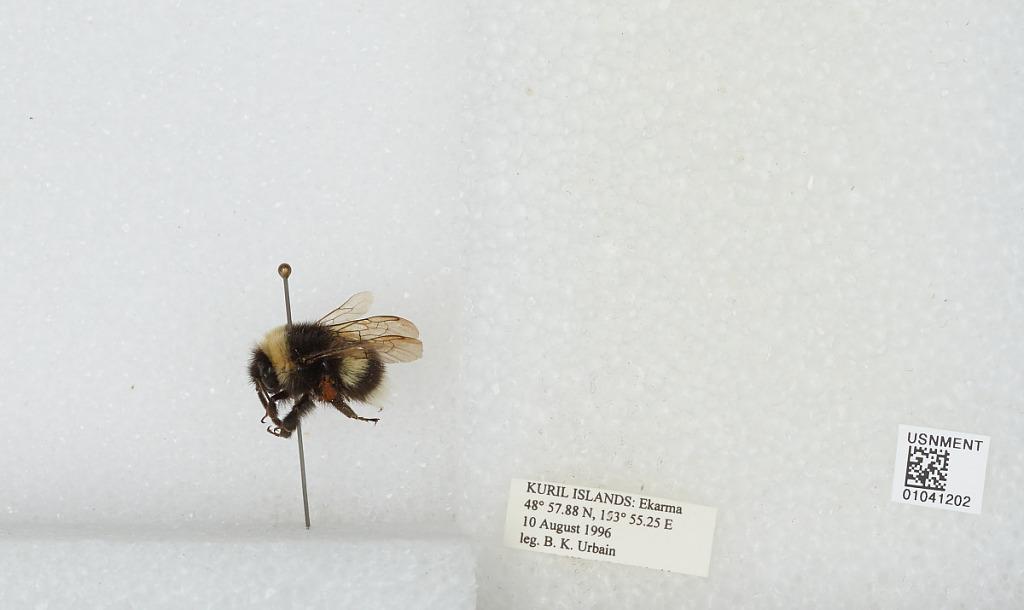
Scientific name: Bombus sp.
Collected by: B. Urbain
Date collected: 1996-8-10
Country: Russia
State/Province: Sakhalin
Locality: Ekarma, Kuril Islands
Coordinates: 48.9647, 153.921